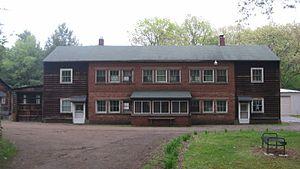
Butler Township est un township, situé dans le comté de Butler, aux États-Unis. En 2010, il comptait une population de 17 248 habitants.